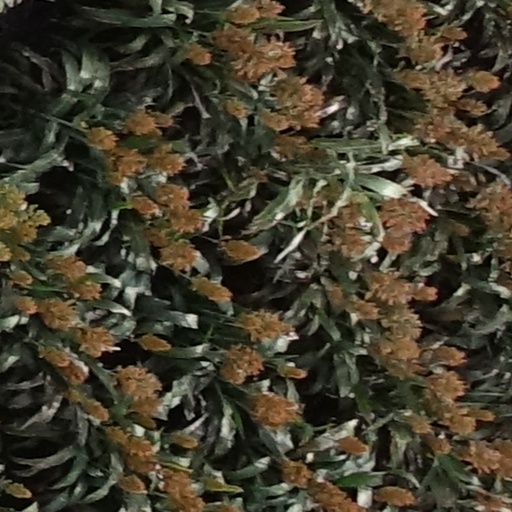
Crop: sorghum